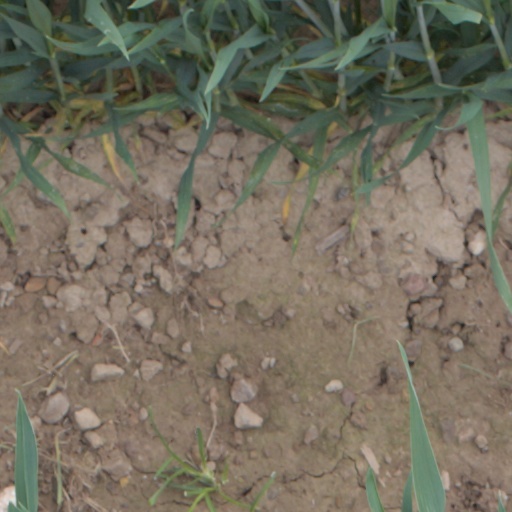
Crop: wheat